Michele Catti

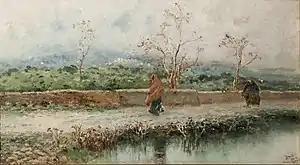
"Vento e nebbia." Undated. Oil on wood, 68,5 x 131 cm. Private collection.

Returning to Palermo, he married Maria Anna Contarini, of a marquesal family originally from Venice, on 7 April 1888. From this marriage came four children: Ugo, Carmela, Laura and Aurelio. Unfortunately the economic situation in Sicily following the Risorgimento was dire and this affected the Catti family as well.